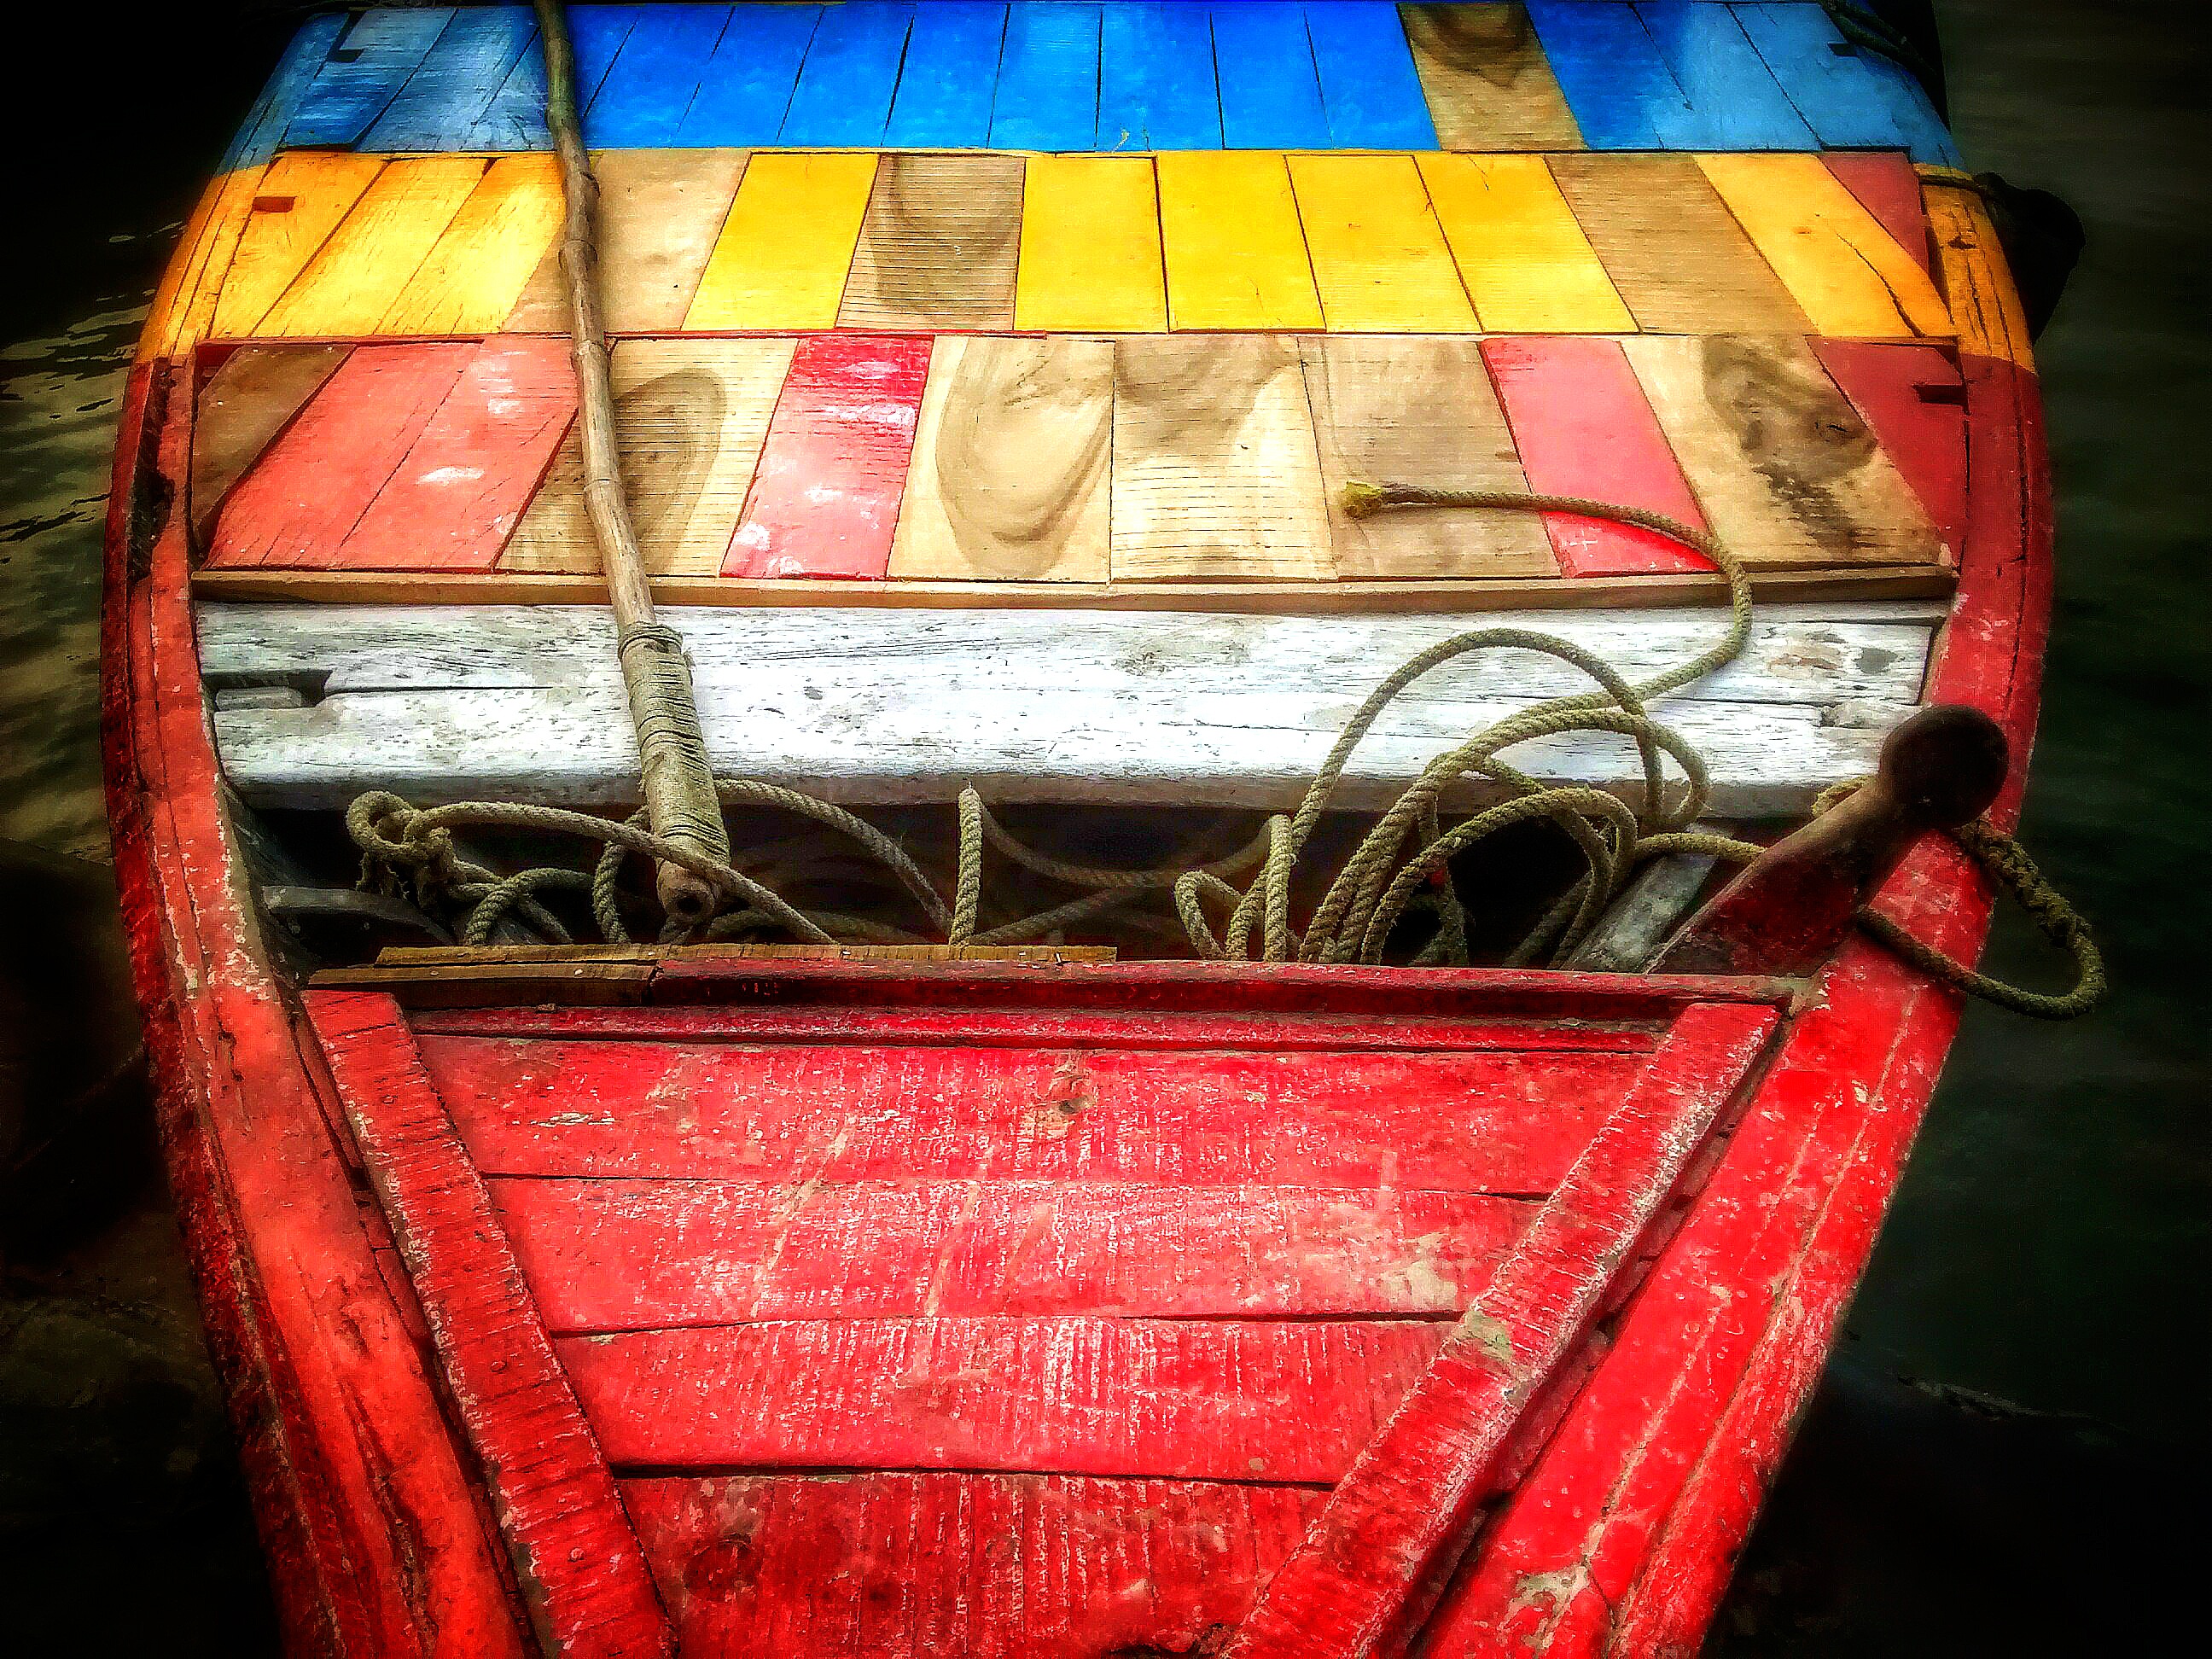
boat, red, vehicle, color, machine, colorful, art, india